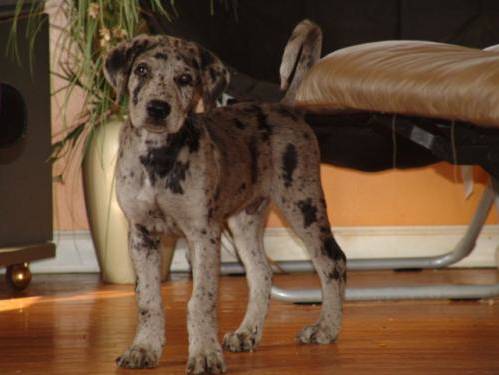
Label: dog